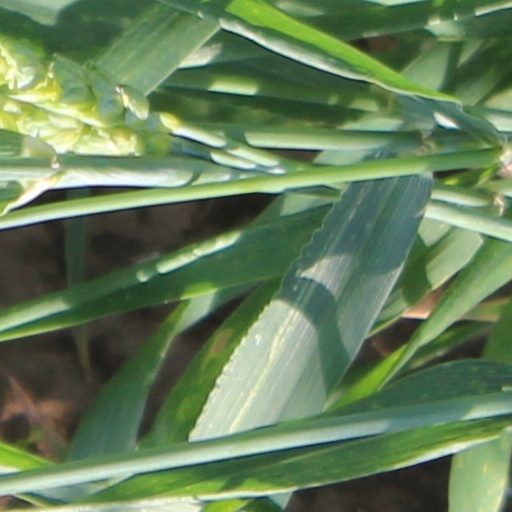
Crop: wheat